Holden Astra

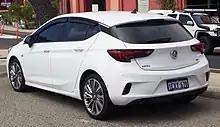
Holden Astra RSV hatchback (BK)

Holden announced in early 2015 that the fifth-generation Opel Astra will be sold in Australia, from 2016 with the Holden Cruze's future uncertain. In late 2015, Holden announced that the Astra and second-generation Cruze will be sold alongside each other. In January 2017 it was revealed that both the Astra and Cruze would be sold together under the Astra nameplate, with Holden taking only the hatch variant of the Opel Astra as the "new Astra hatch," and the second-generation Cruze sedan imported as the "new Astra sedan." The Chevrolet Cruze hatch would not be imported by Holden, while the Opel Astra sedan was discontinued starting from the Astra K generation.